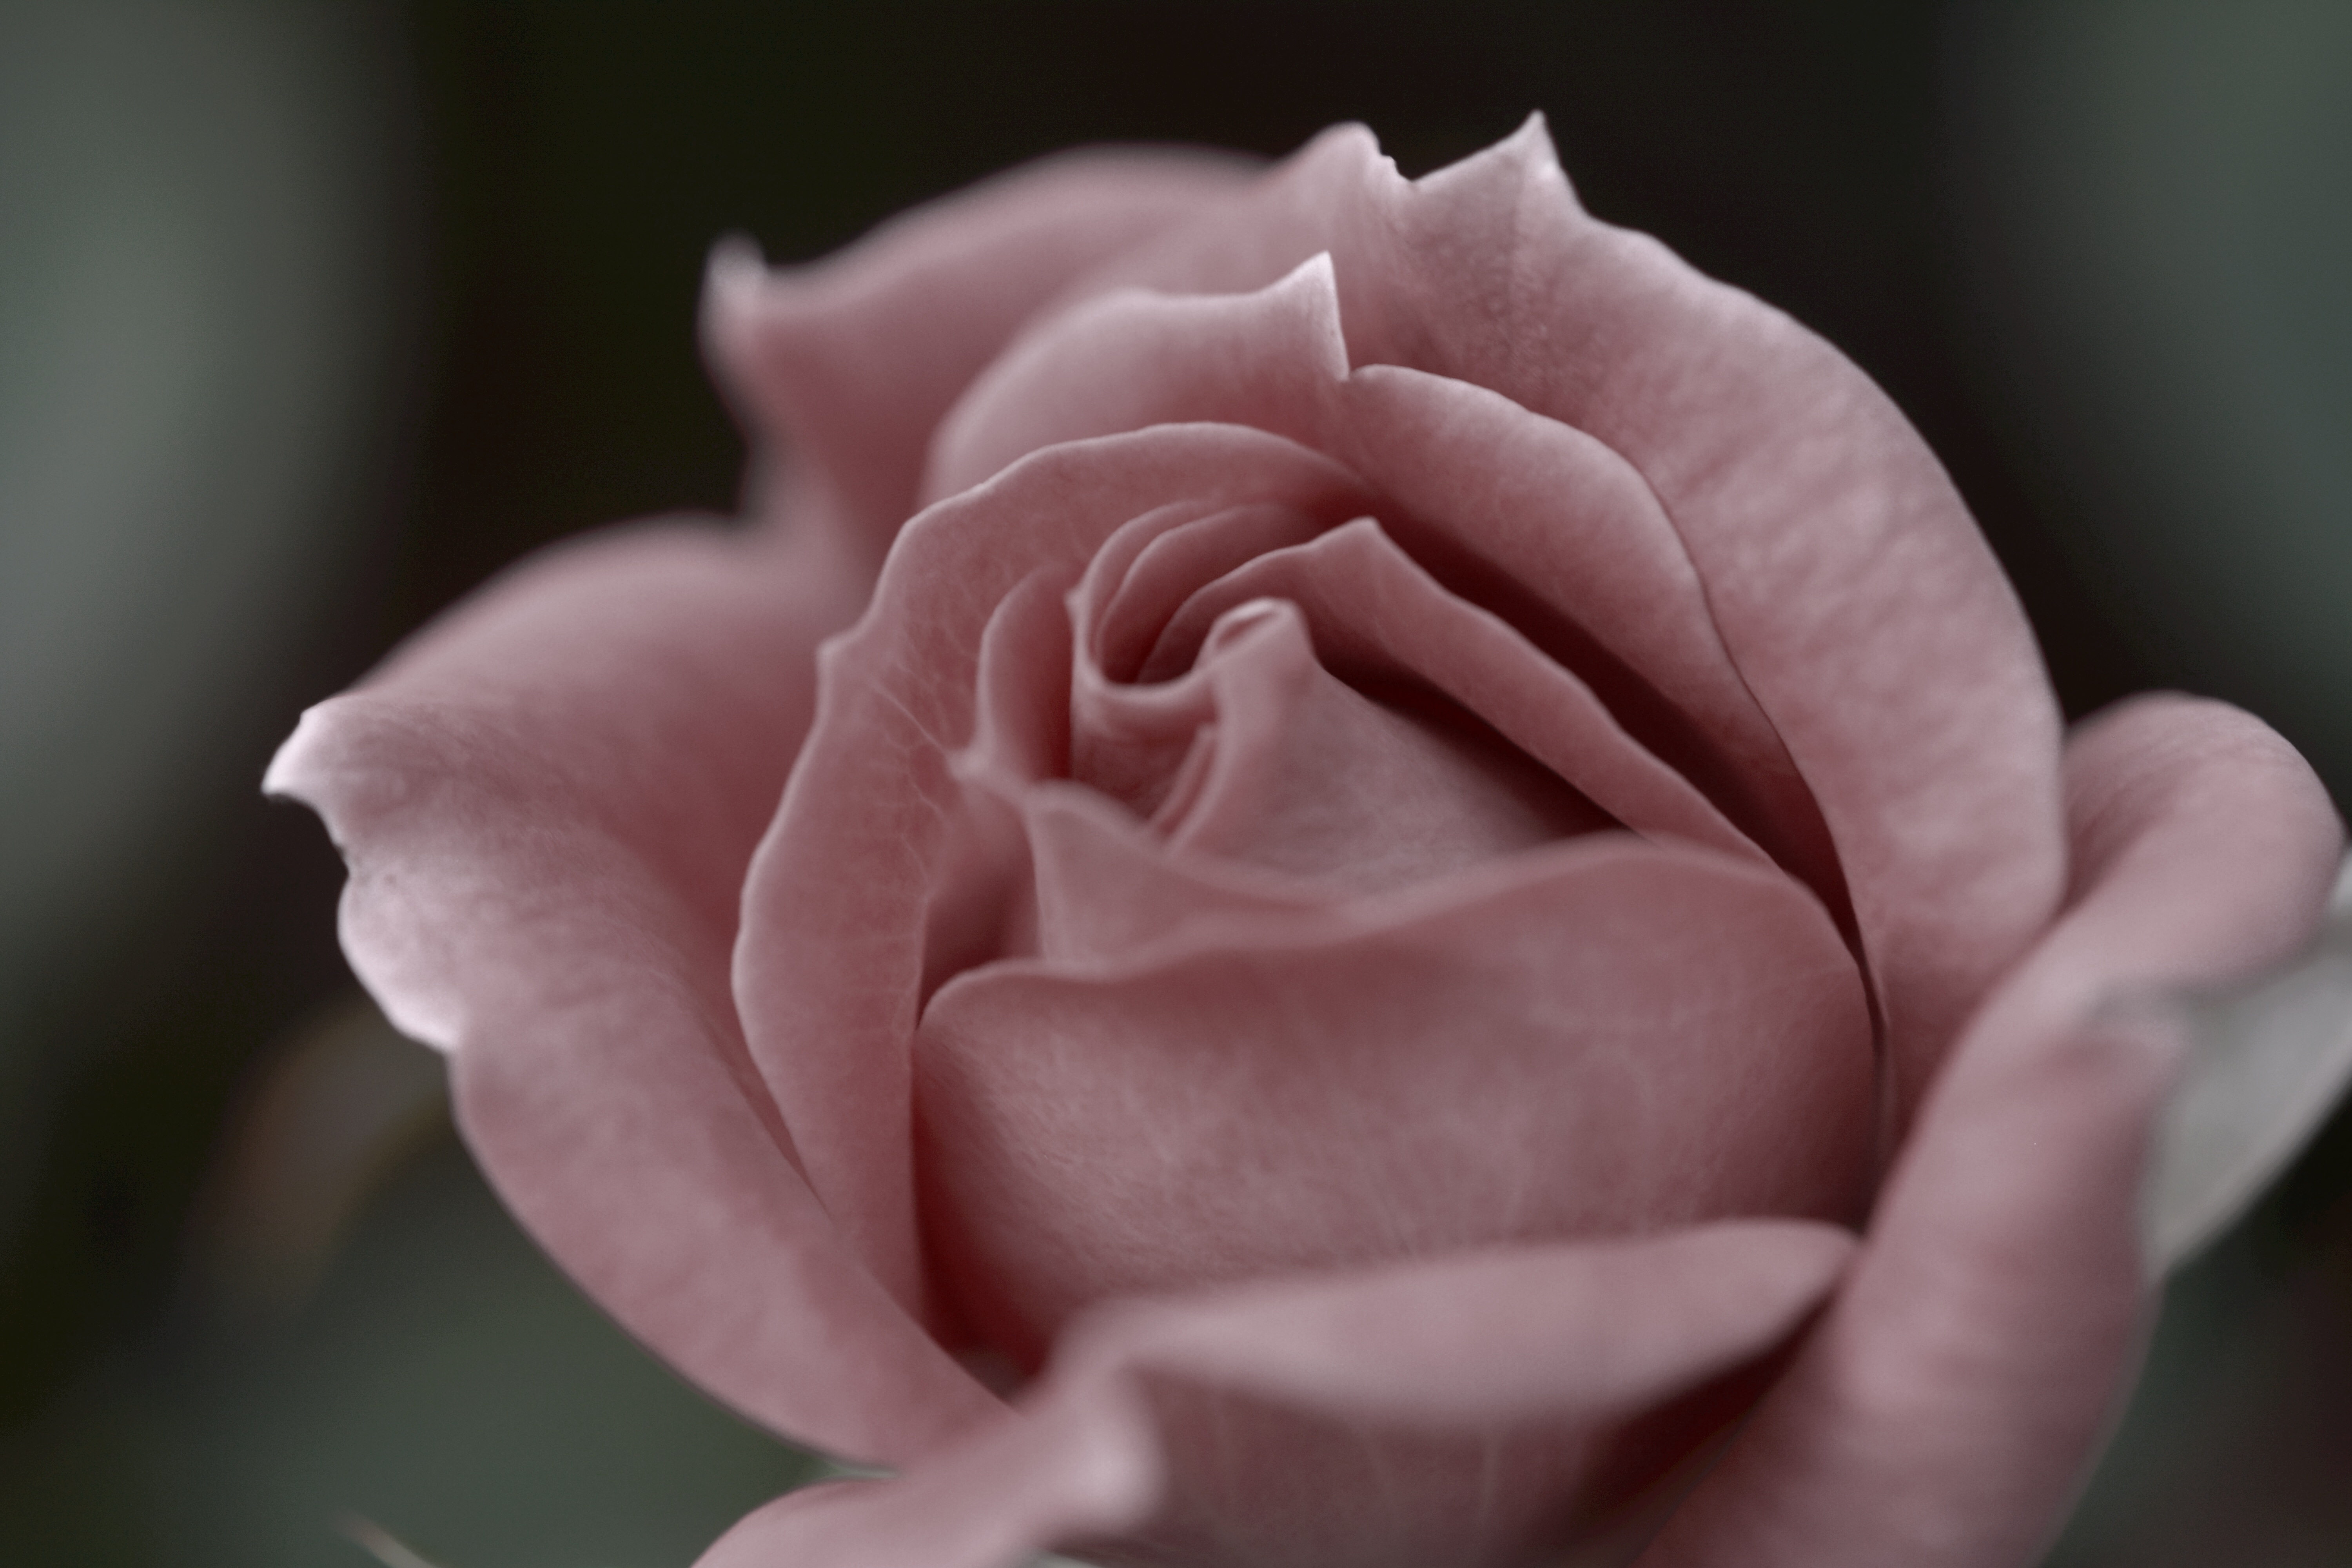
blossom, plant, photography, flower, petal, bloom, summer, rose, garden, pink, flora, close up, muted, macro photography, flowering plant, garden roses, rose family, plant stem, land plant, rose order